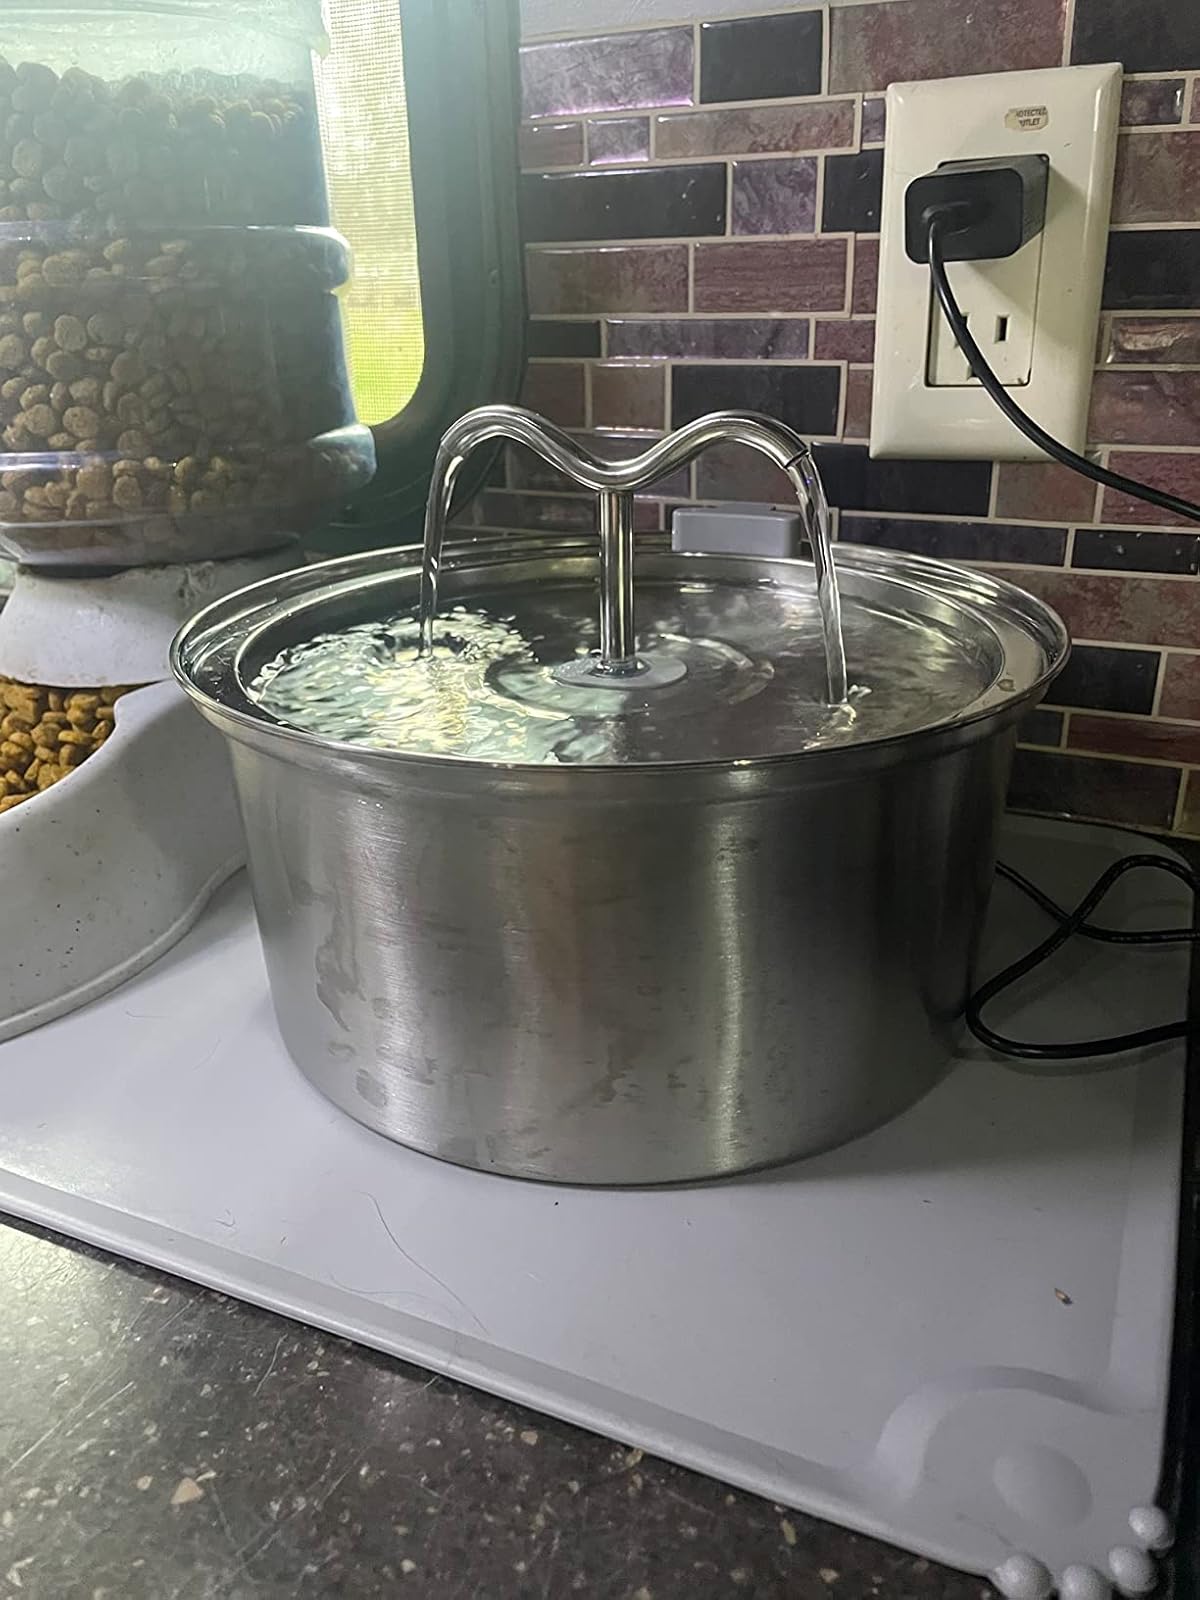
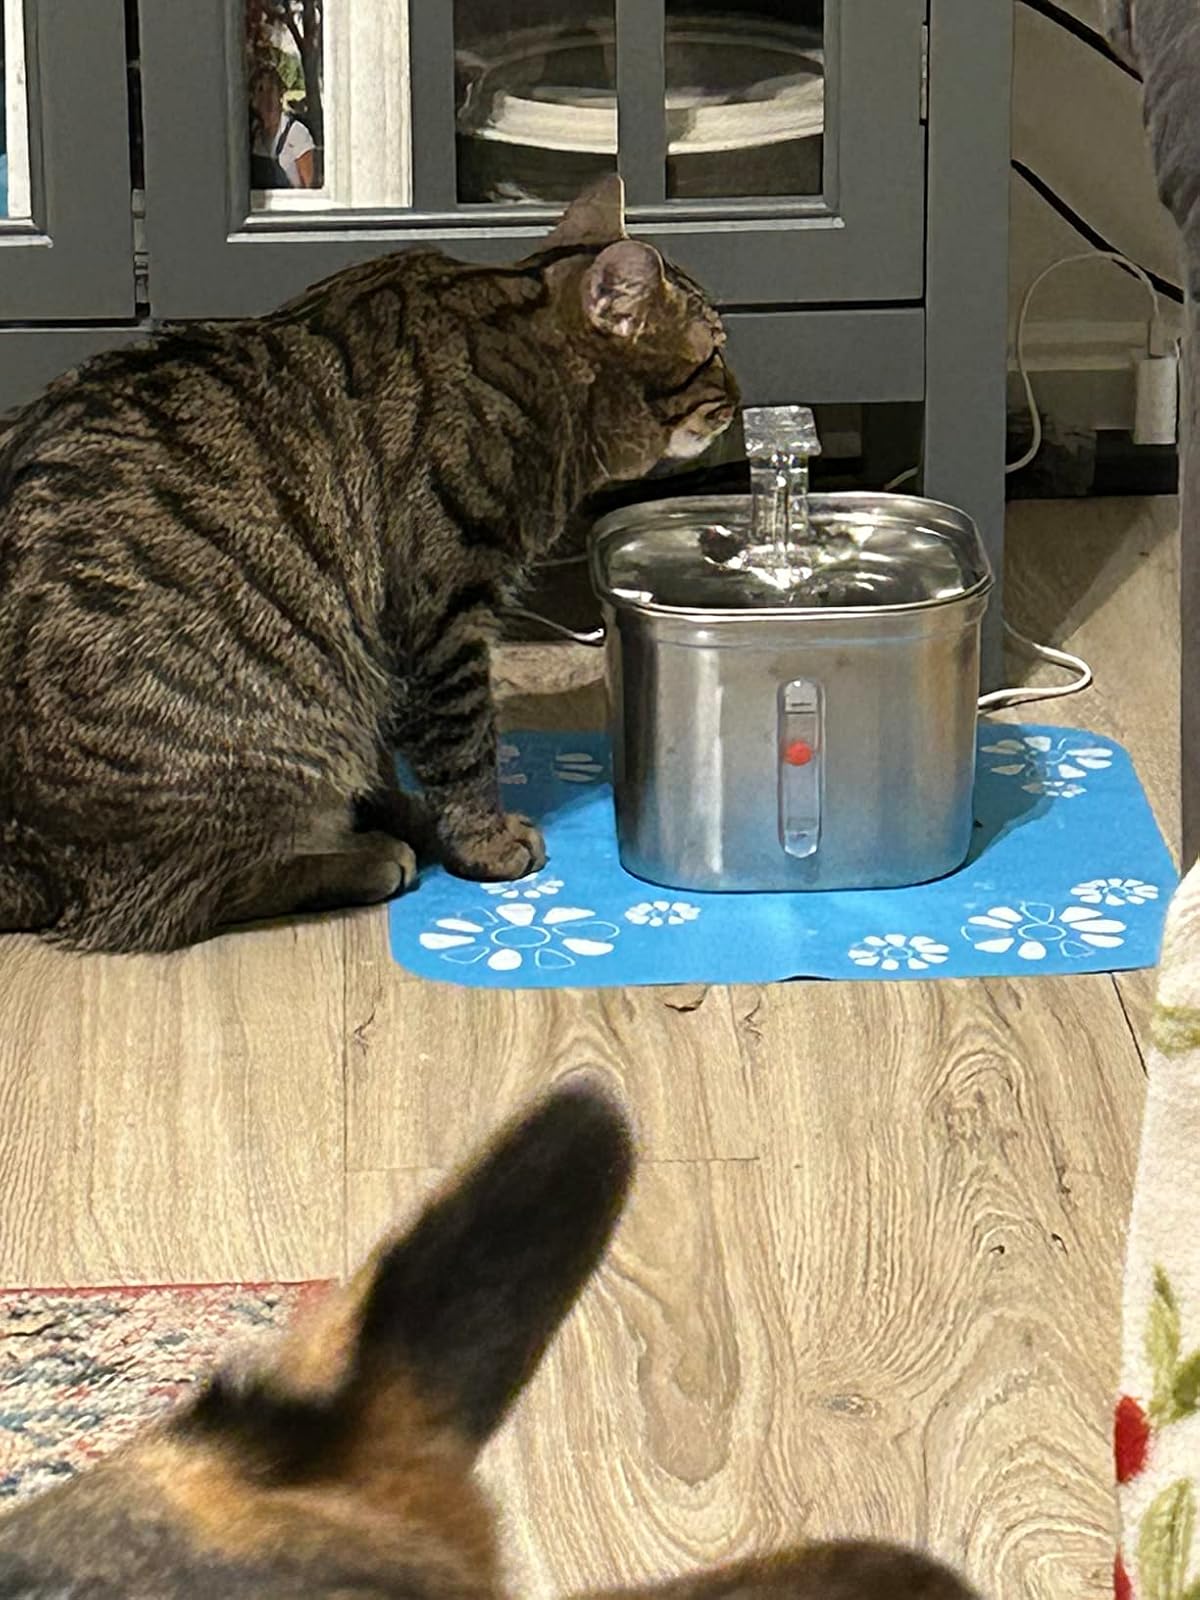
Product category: items_bowl
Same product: no